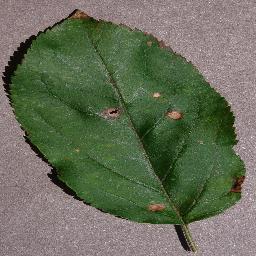
Label: Apple___Black_rot